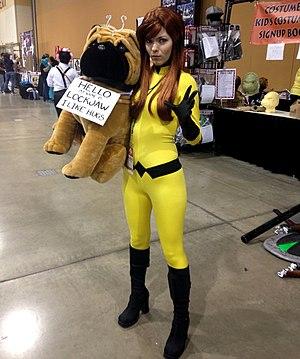
Crystalia Amaquelin, alias Crystal est une super-héroïne évoluant dans l'univers Marvel de la maison d'édition Marvel Comics. Créé par le scénariste Stan Lee et le dessinateur Jack Kirby, le personnage de fiction apparaît pour la première fois dans le comic book Fantastic Four #45 en décembre 1965.
Gueule d'or est un animal de fiction évoluant dans l'univers Marvel de la maison d'édition Marvel Comics. Créé par le scénariste Stan Lee et le dessinateur Jack Kirby, le personnage apparaît pour la première fois dans le comic book Fantastic Four #45 en décembre 1965.